Aladin Saha Puduma Pahana

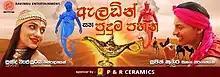

Aladin Saha Puduma Pahana is a 2018 Sri Lankan Sinhalese fantasy thriller film directed by Sumith Kumara and produced by Prasad Wijesuriya. It stars Dhananjaya Siriwardena and Udari Warnakulasooriya in lead roles along with Nethu Priyangika and D.B. Gangodathenna. Music composed by Ruvin Diaz. It is the 1308th Sri Lankan film in the Sinhalese cinema.